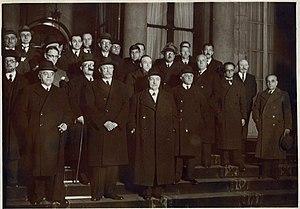
Au verso, légende tapuscrite
En mars 1938, pour la seconde fois de sa carrière, Léon Blum est nommé président du Conseil des ministres par le président de la République Albert Lebrun. Le chef du gouvernement, alors qu'il est en période de deuil — son épouse Thérèse venant de mourir — prépare ce gouvernement en compagnie de son collaborateur Eugène Montel.